Ed Lauter

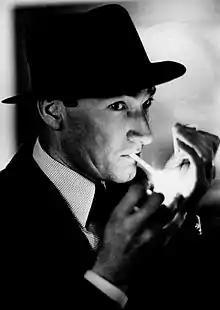
Lauter in 1975

Edward Matthew Lauter Jr. (October 30, 1938 – October 16, 2013) was an American actor and stand-up comedian. He appeared in more than 200 films and TV series episodes in a career that spanned over 40 years.